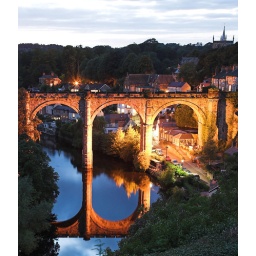
Needs a bit work in Raw to take the hi-lites out around the bridge column. I like the mirror reflection!